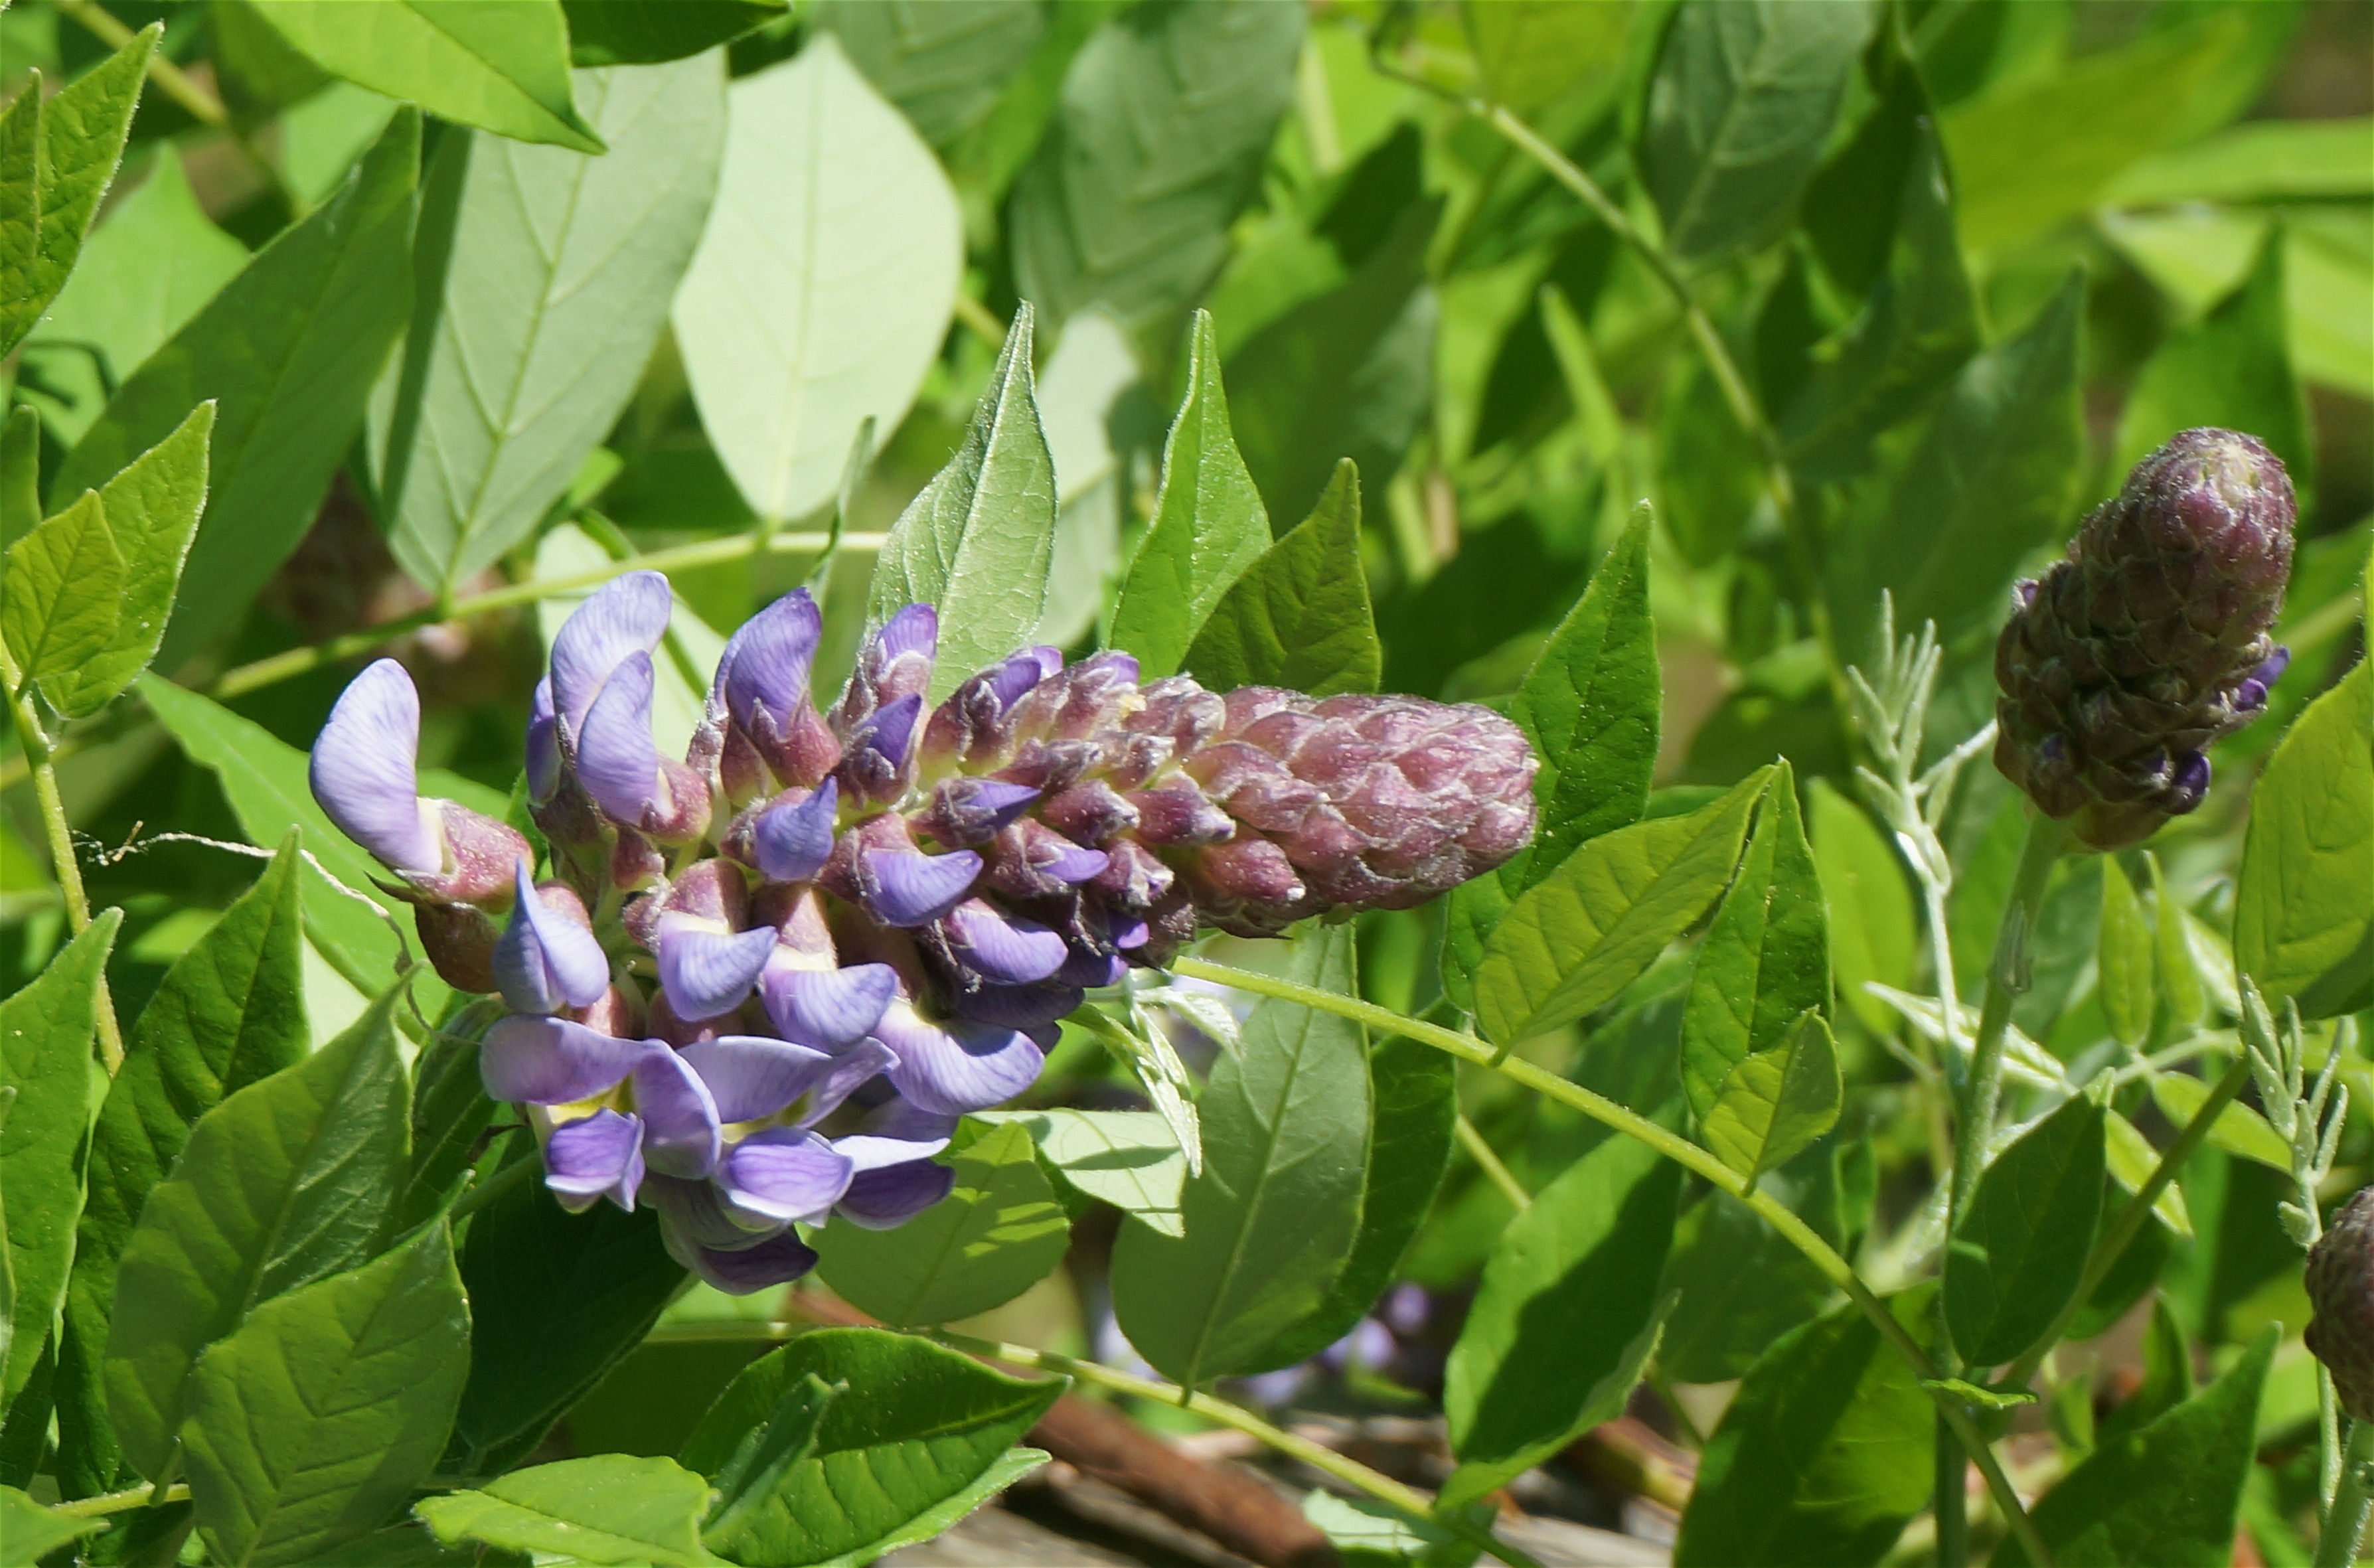
nature, blossom, plant, vine, flower, purple, spring, herb, produce, insect, botany, flora, fauna, invertebrate, wildflower, flowers, shrub, bee, wisteria, macro photography, flowering plant, honey bee, land plant, membrane winged insect